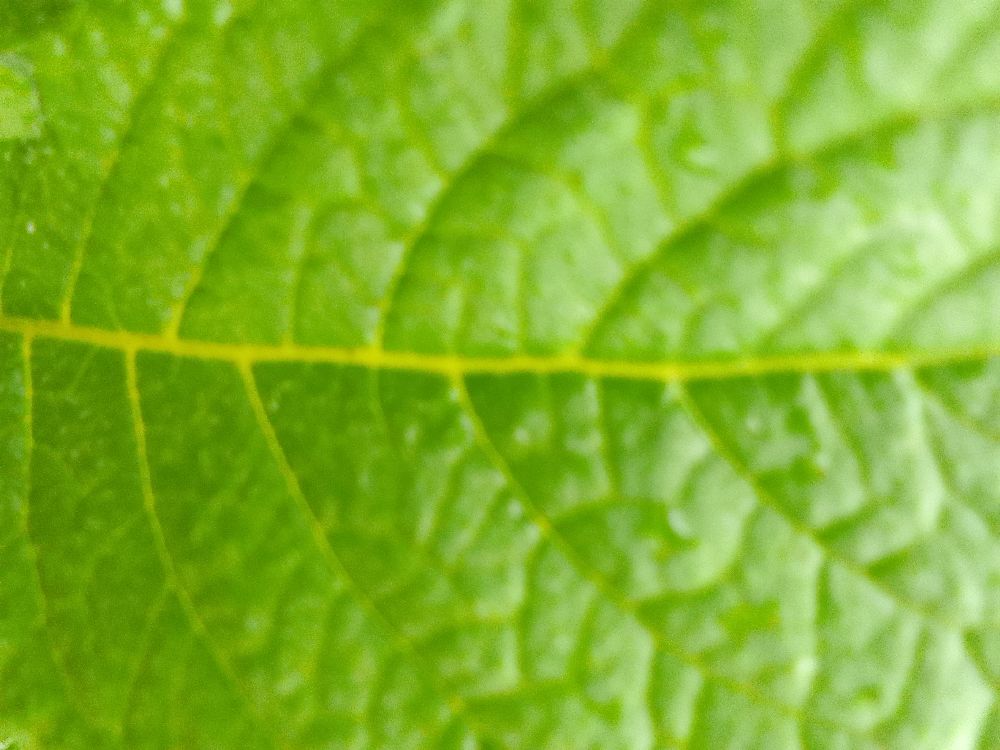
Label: Healthy